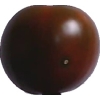
Label: tomato_maroon